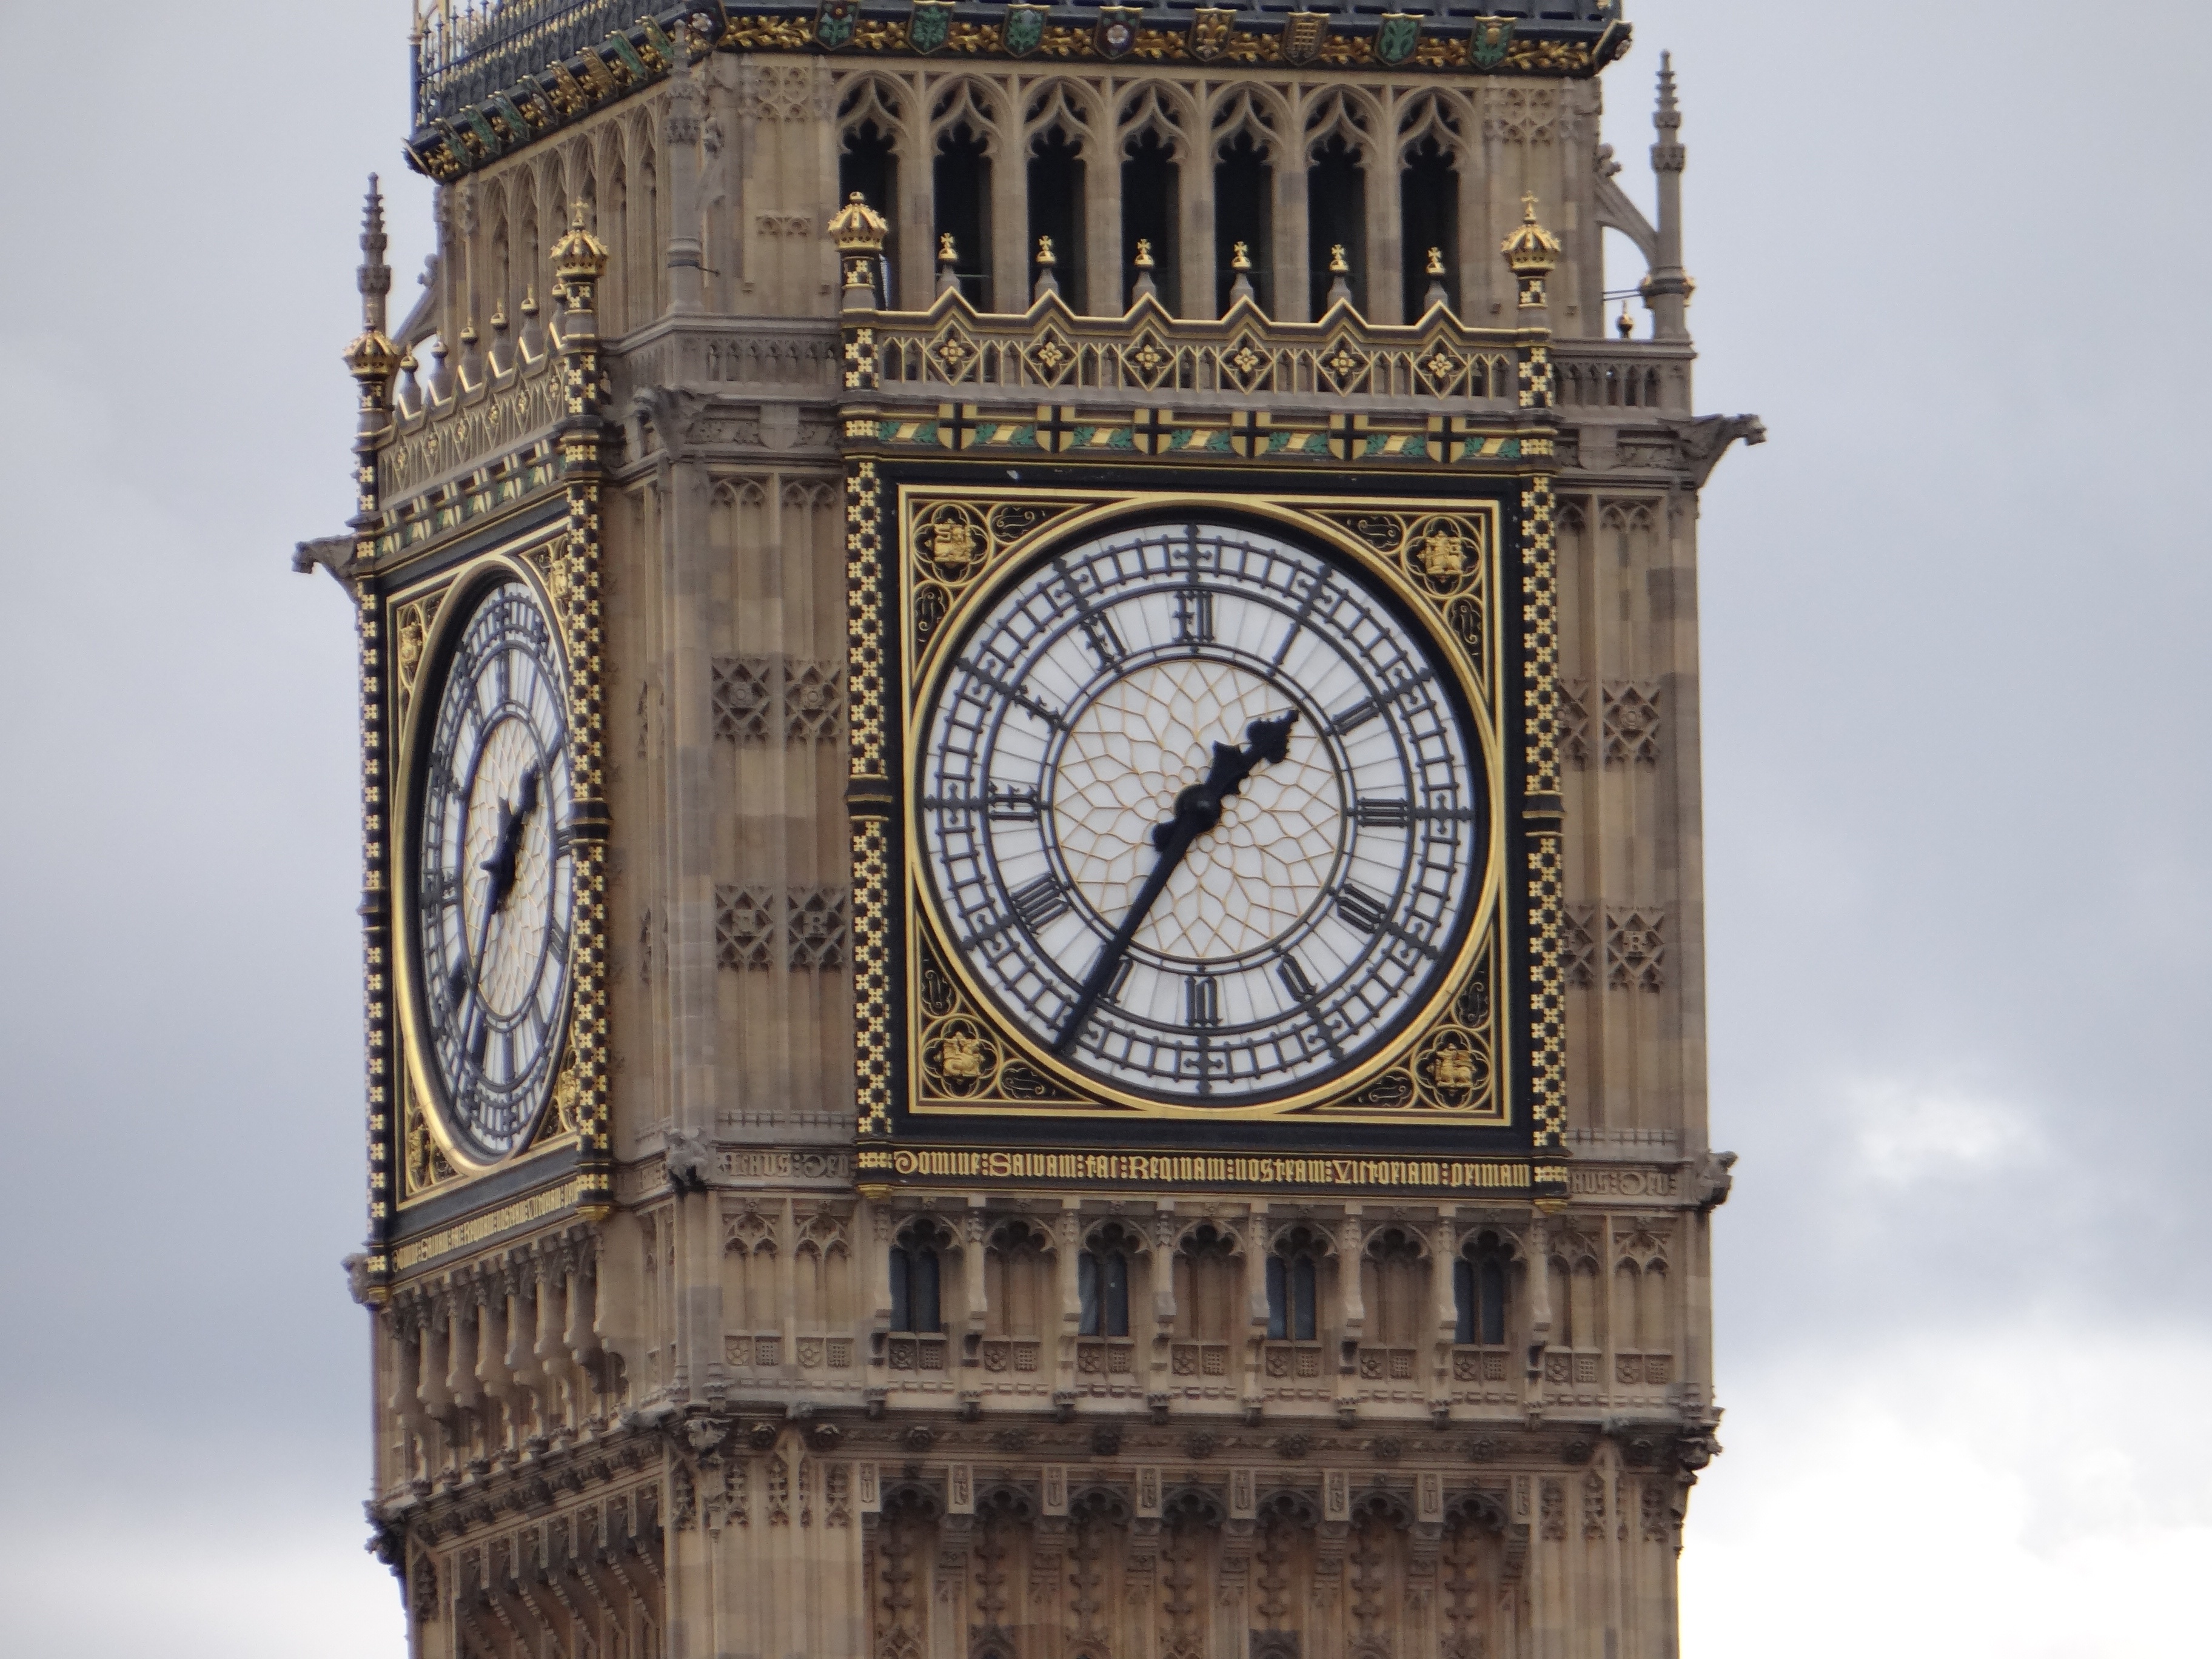
clock, tower, landmark, clock tower, bell tower